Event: Nepal Earthquake
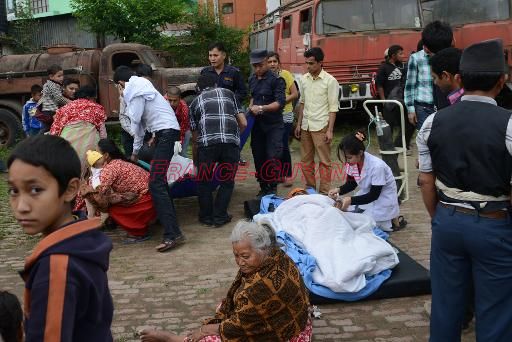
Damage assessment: damage